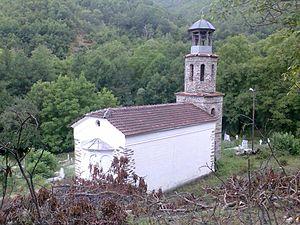
Topolnitsa est un village de l'ouest de la Macédoine du Nord, situé dans la municipalité de Makedonski Brod. Le village comptait 36 habitants en 2002.